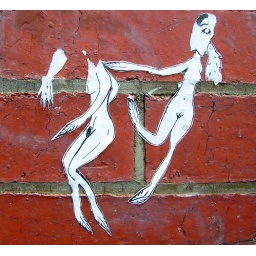
i am guessing the same street artist responsible for the ghoulies glued to a wall in town is also responsible for these.